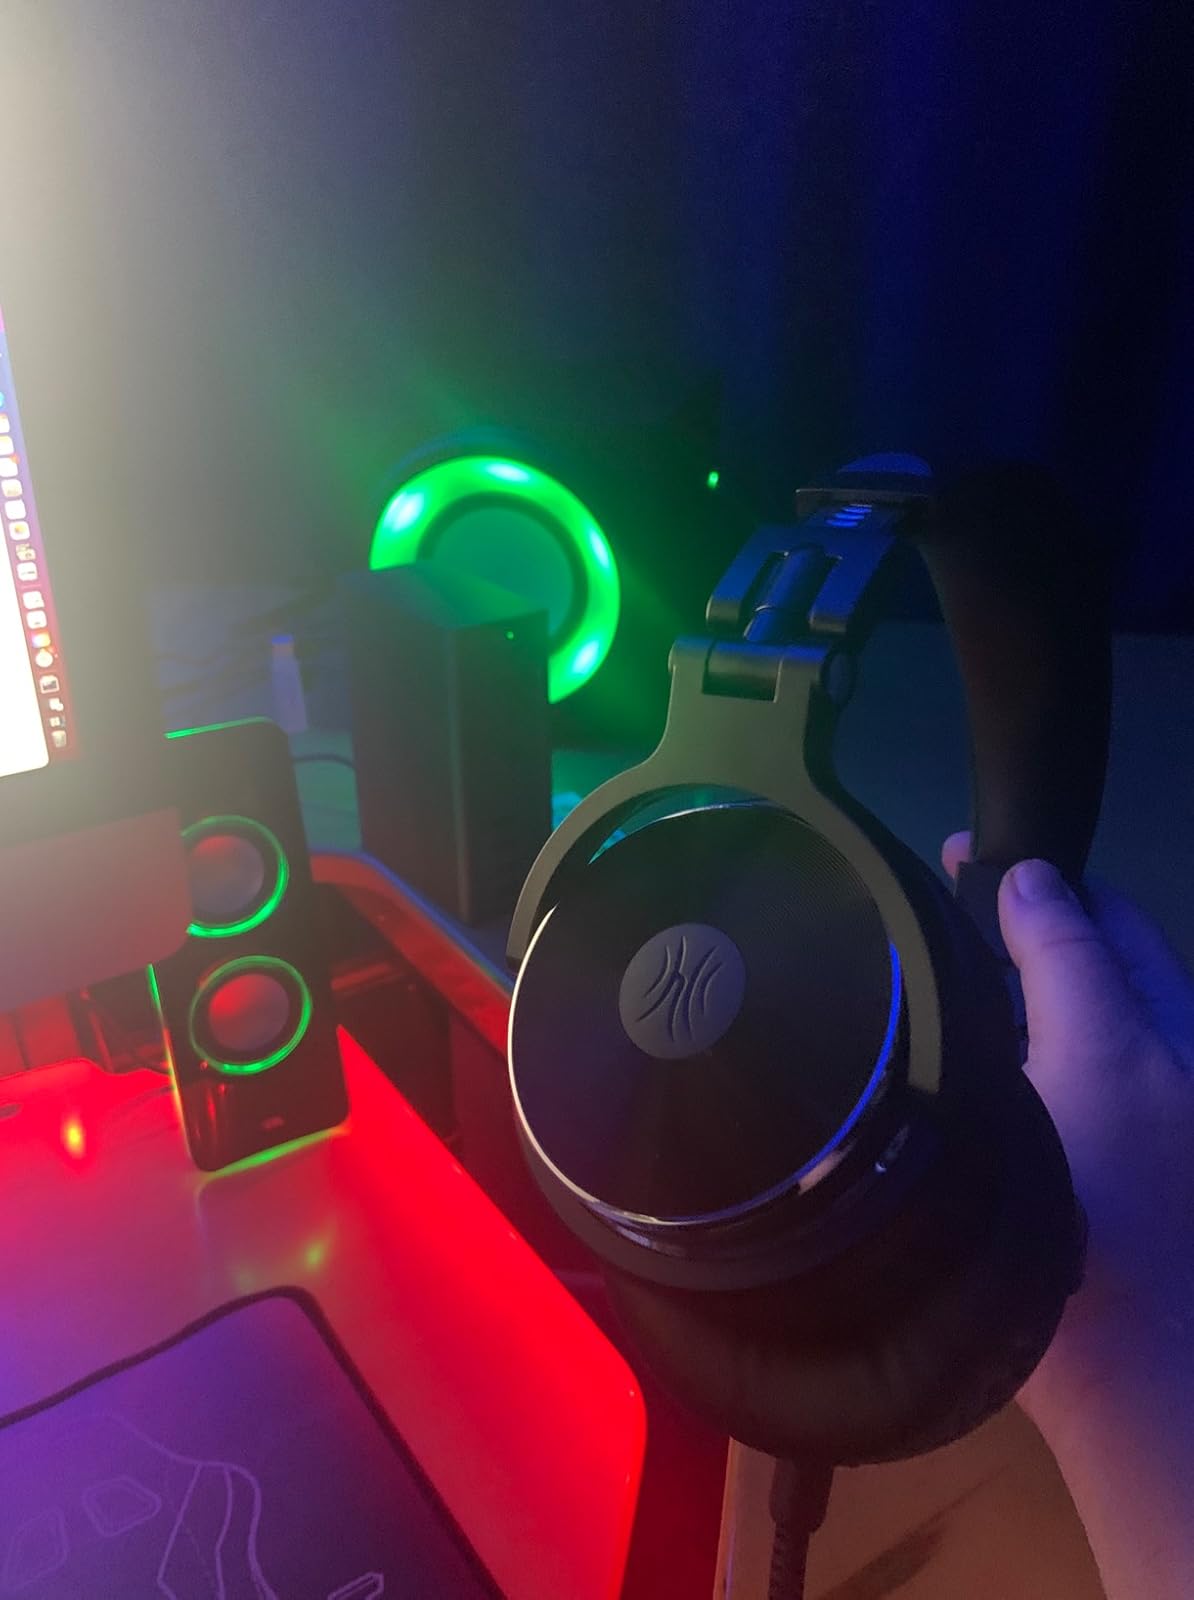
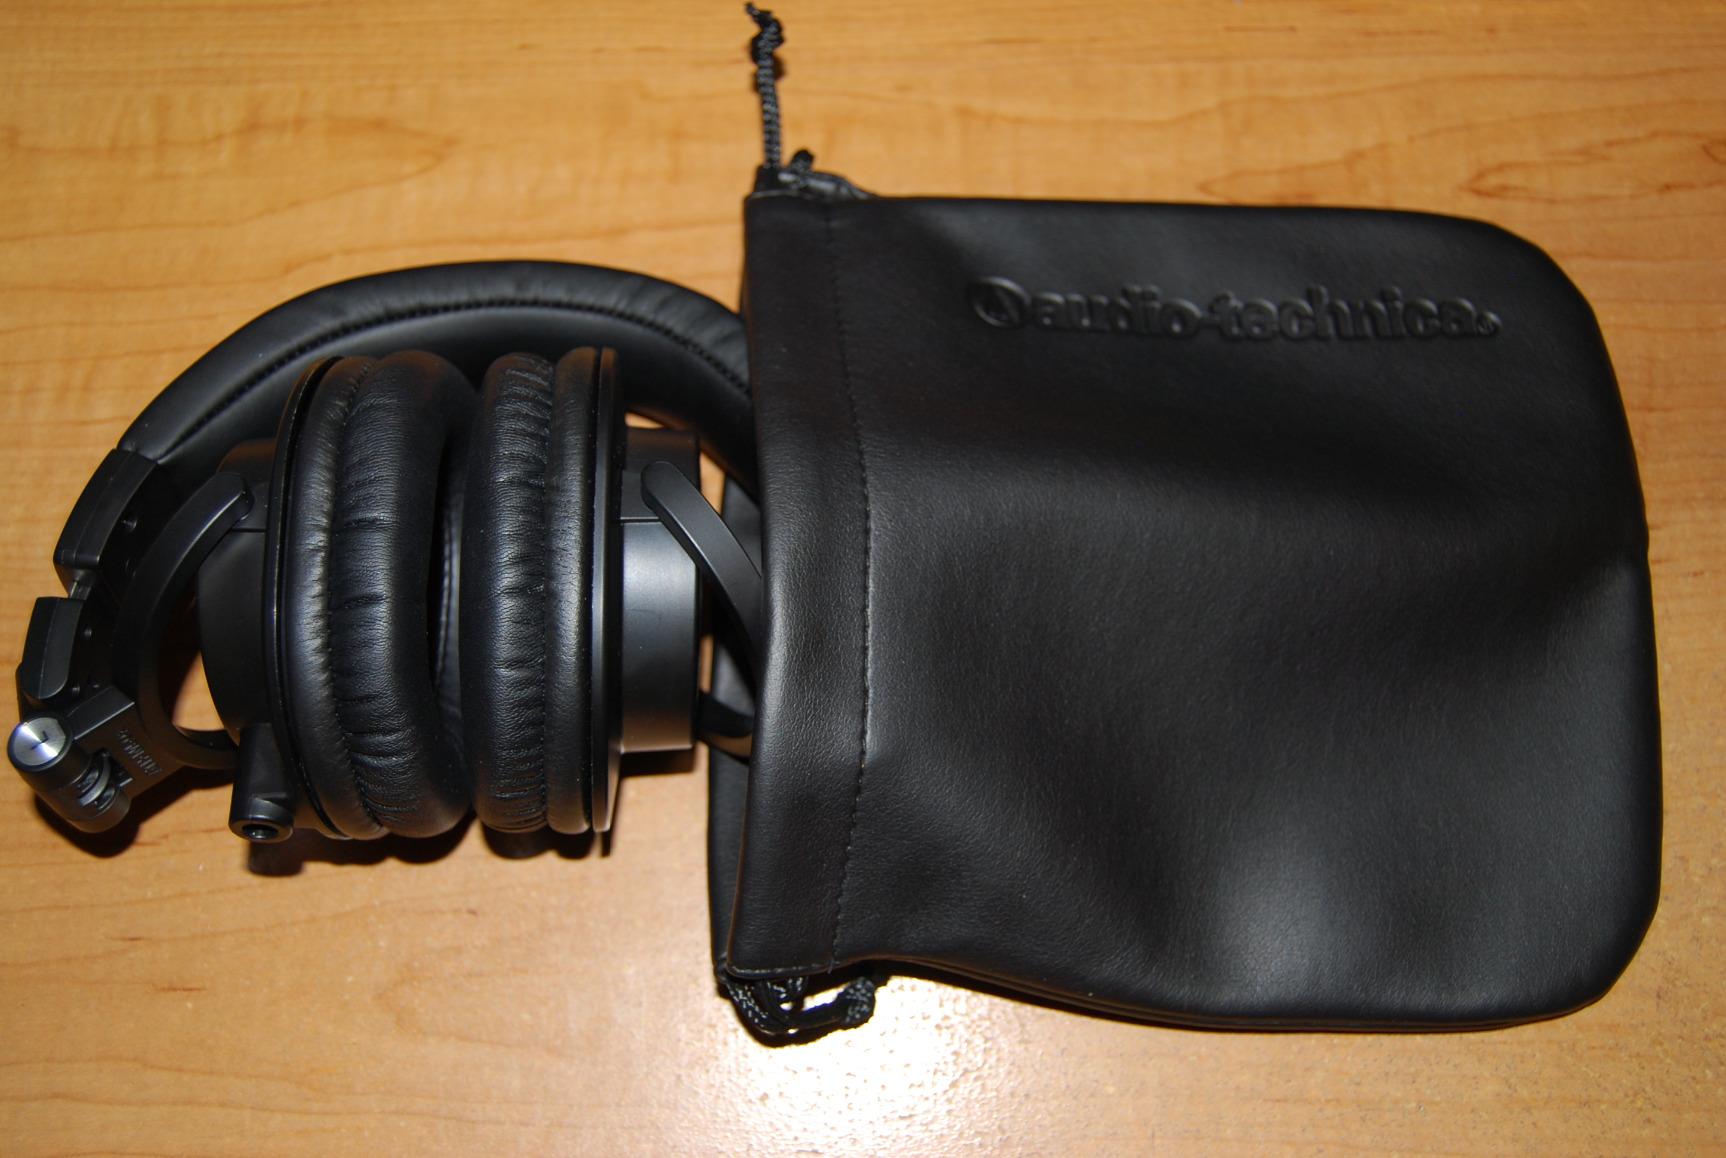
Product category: headphones
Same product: no